Dragon Spirit: The New Legend

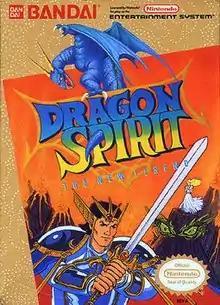
North American cover art

is a shoot 'em-up video game developed by Now Production and published by Namco in Japan and Bandai worldwide for the Nintendo Entertainment System in 1989. It is a remixed port of the 1987 arcade game "Dragon Spirit".